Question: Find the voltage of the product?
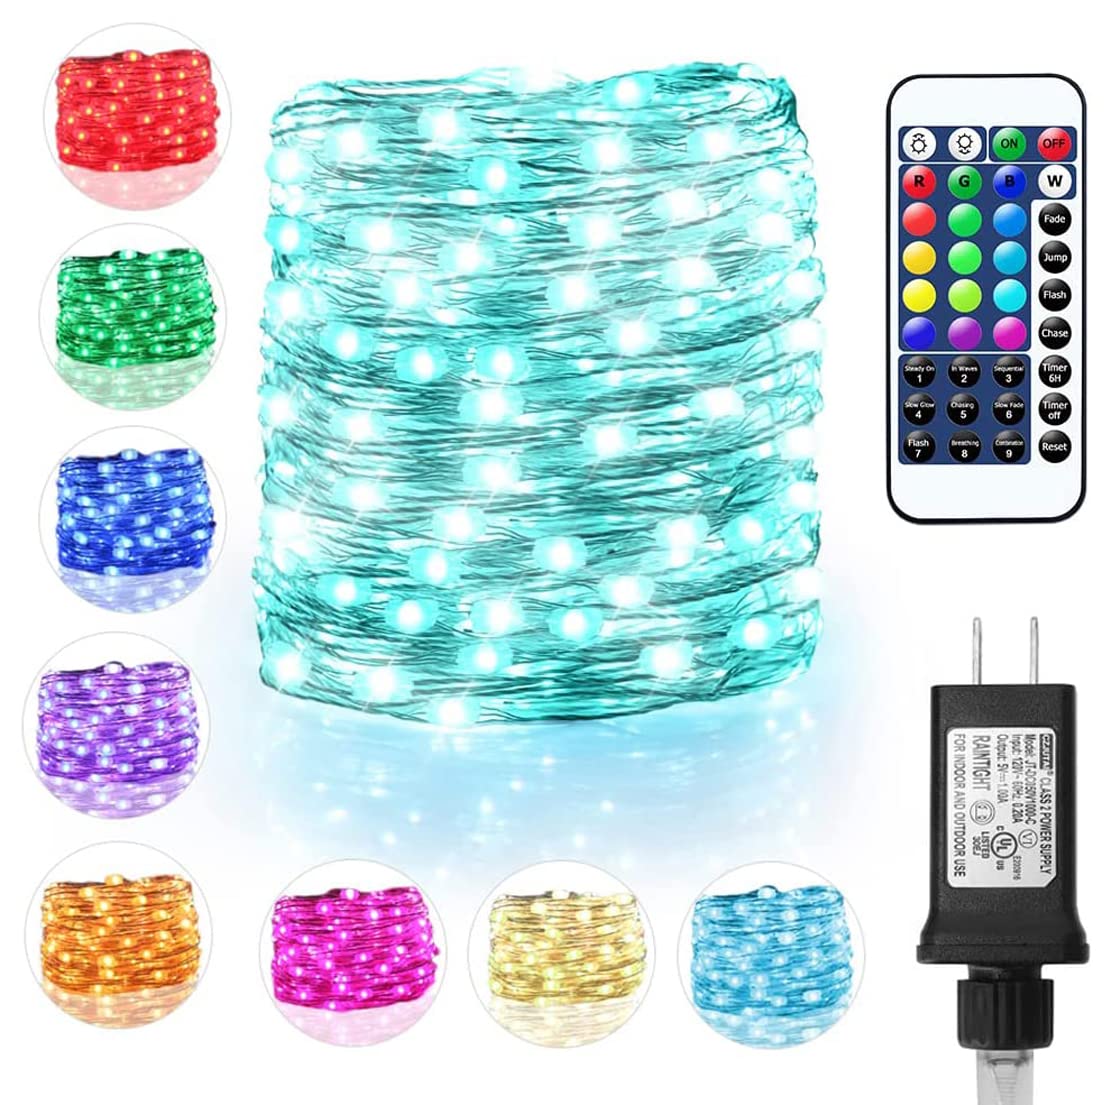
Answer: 120.0 volt